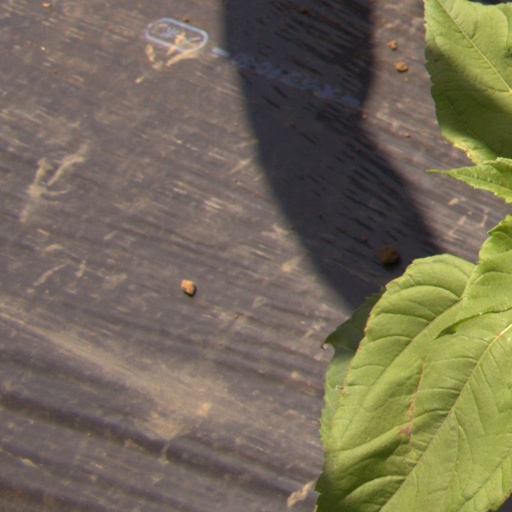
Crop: Jerusalem artichoke